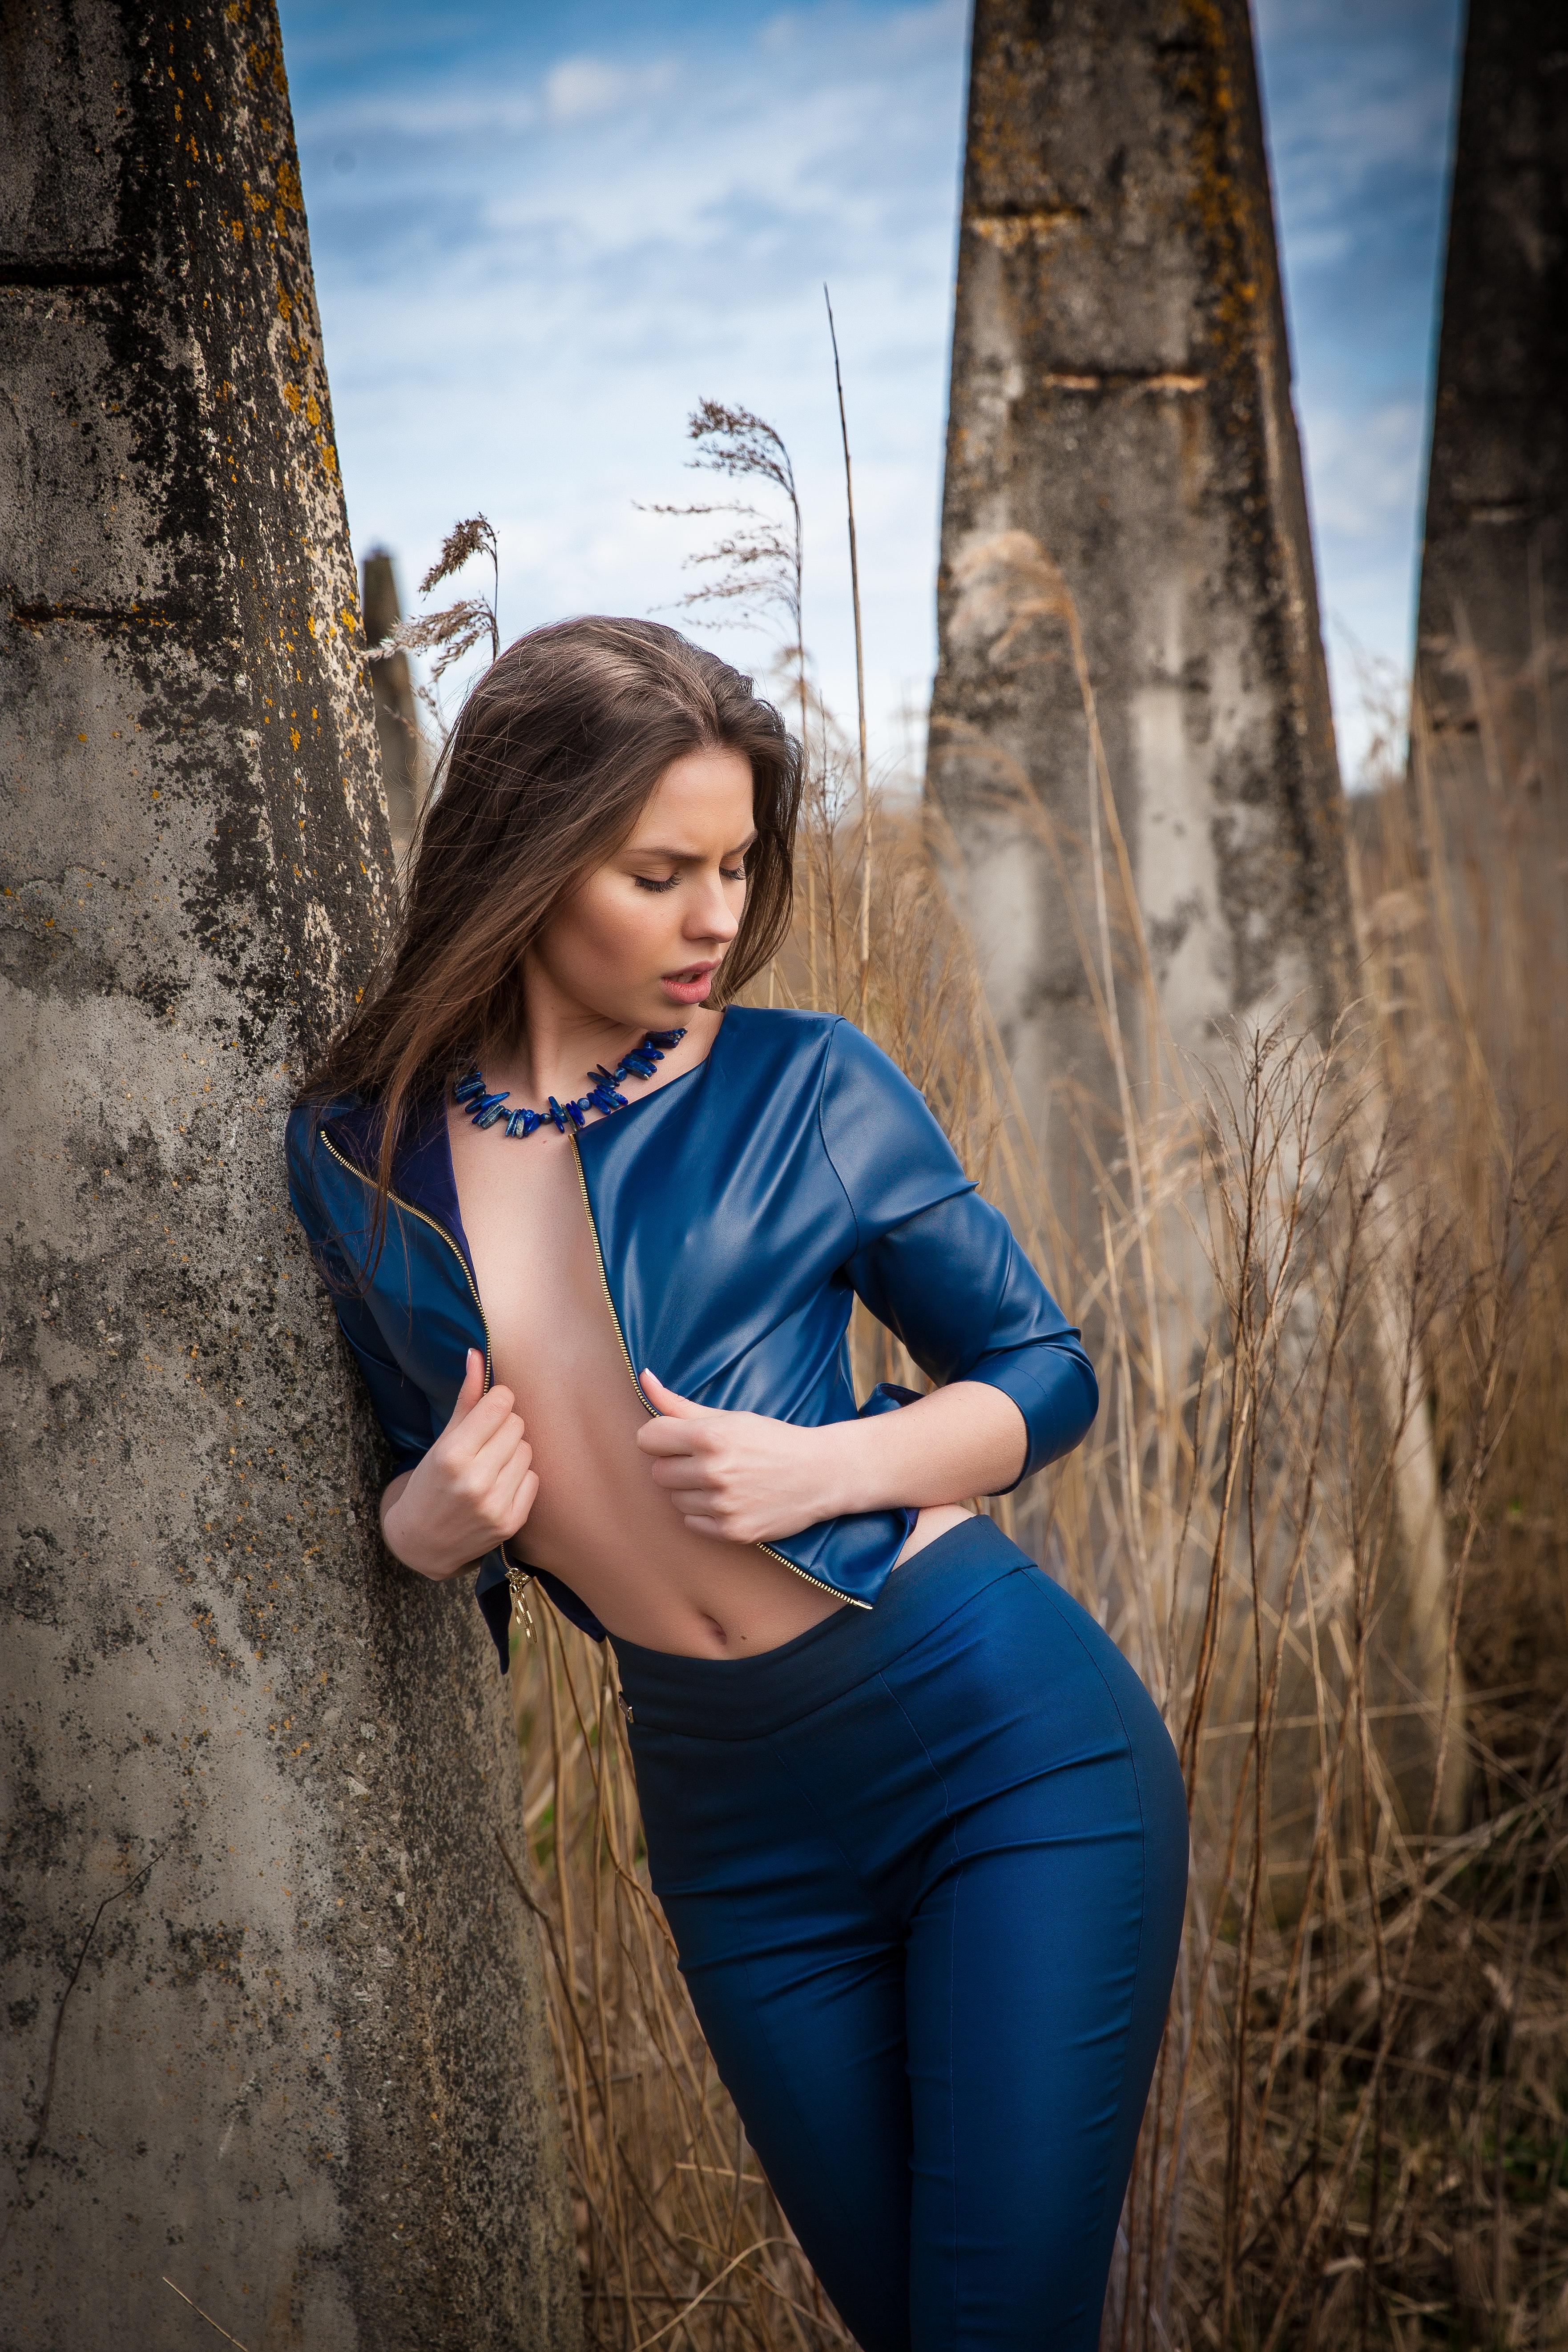
girls, hot, face, skin, shoulder, facial expression, People in nature, nature, azure, plant, leaf, human, wood, branch, flash photography, human body, sky, textile, happy, standing, lighting, sunlight, waist, grass, woody plant, wall, trunk, street fashion, denim, fun, electric blue, long hair, beauty, human leg, t shirt, leisure, brown hair, blond, forest, wilderness, rock, sitting, spring, jewellery, stock photography, portrait photography, eyewear, photo shoot, portrait, model